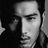
Emotion: neutral